Landport (Gibraltar)

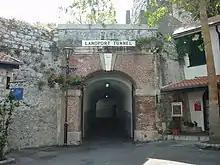
The tunnel to the gate inside the fortification.

The Landport is a gate into the territory of Gibraltar. It was originally the only entrance to the fortification from the land and so was heavily fortified and guarded.